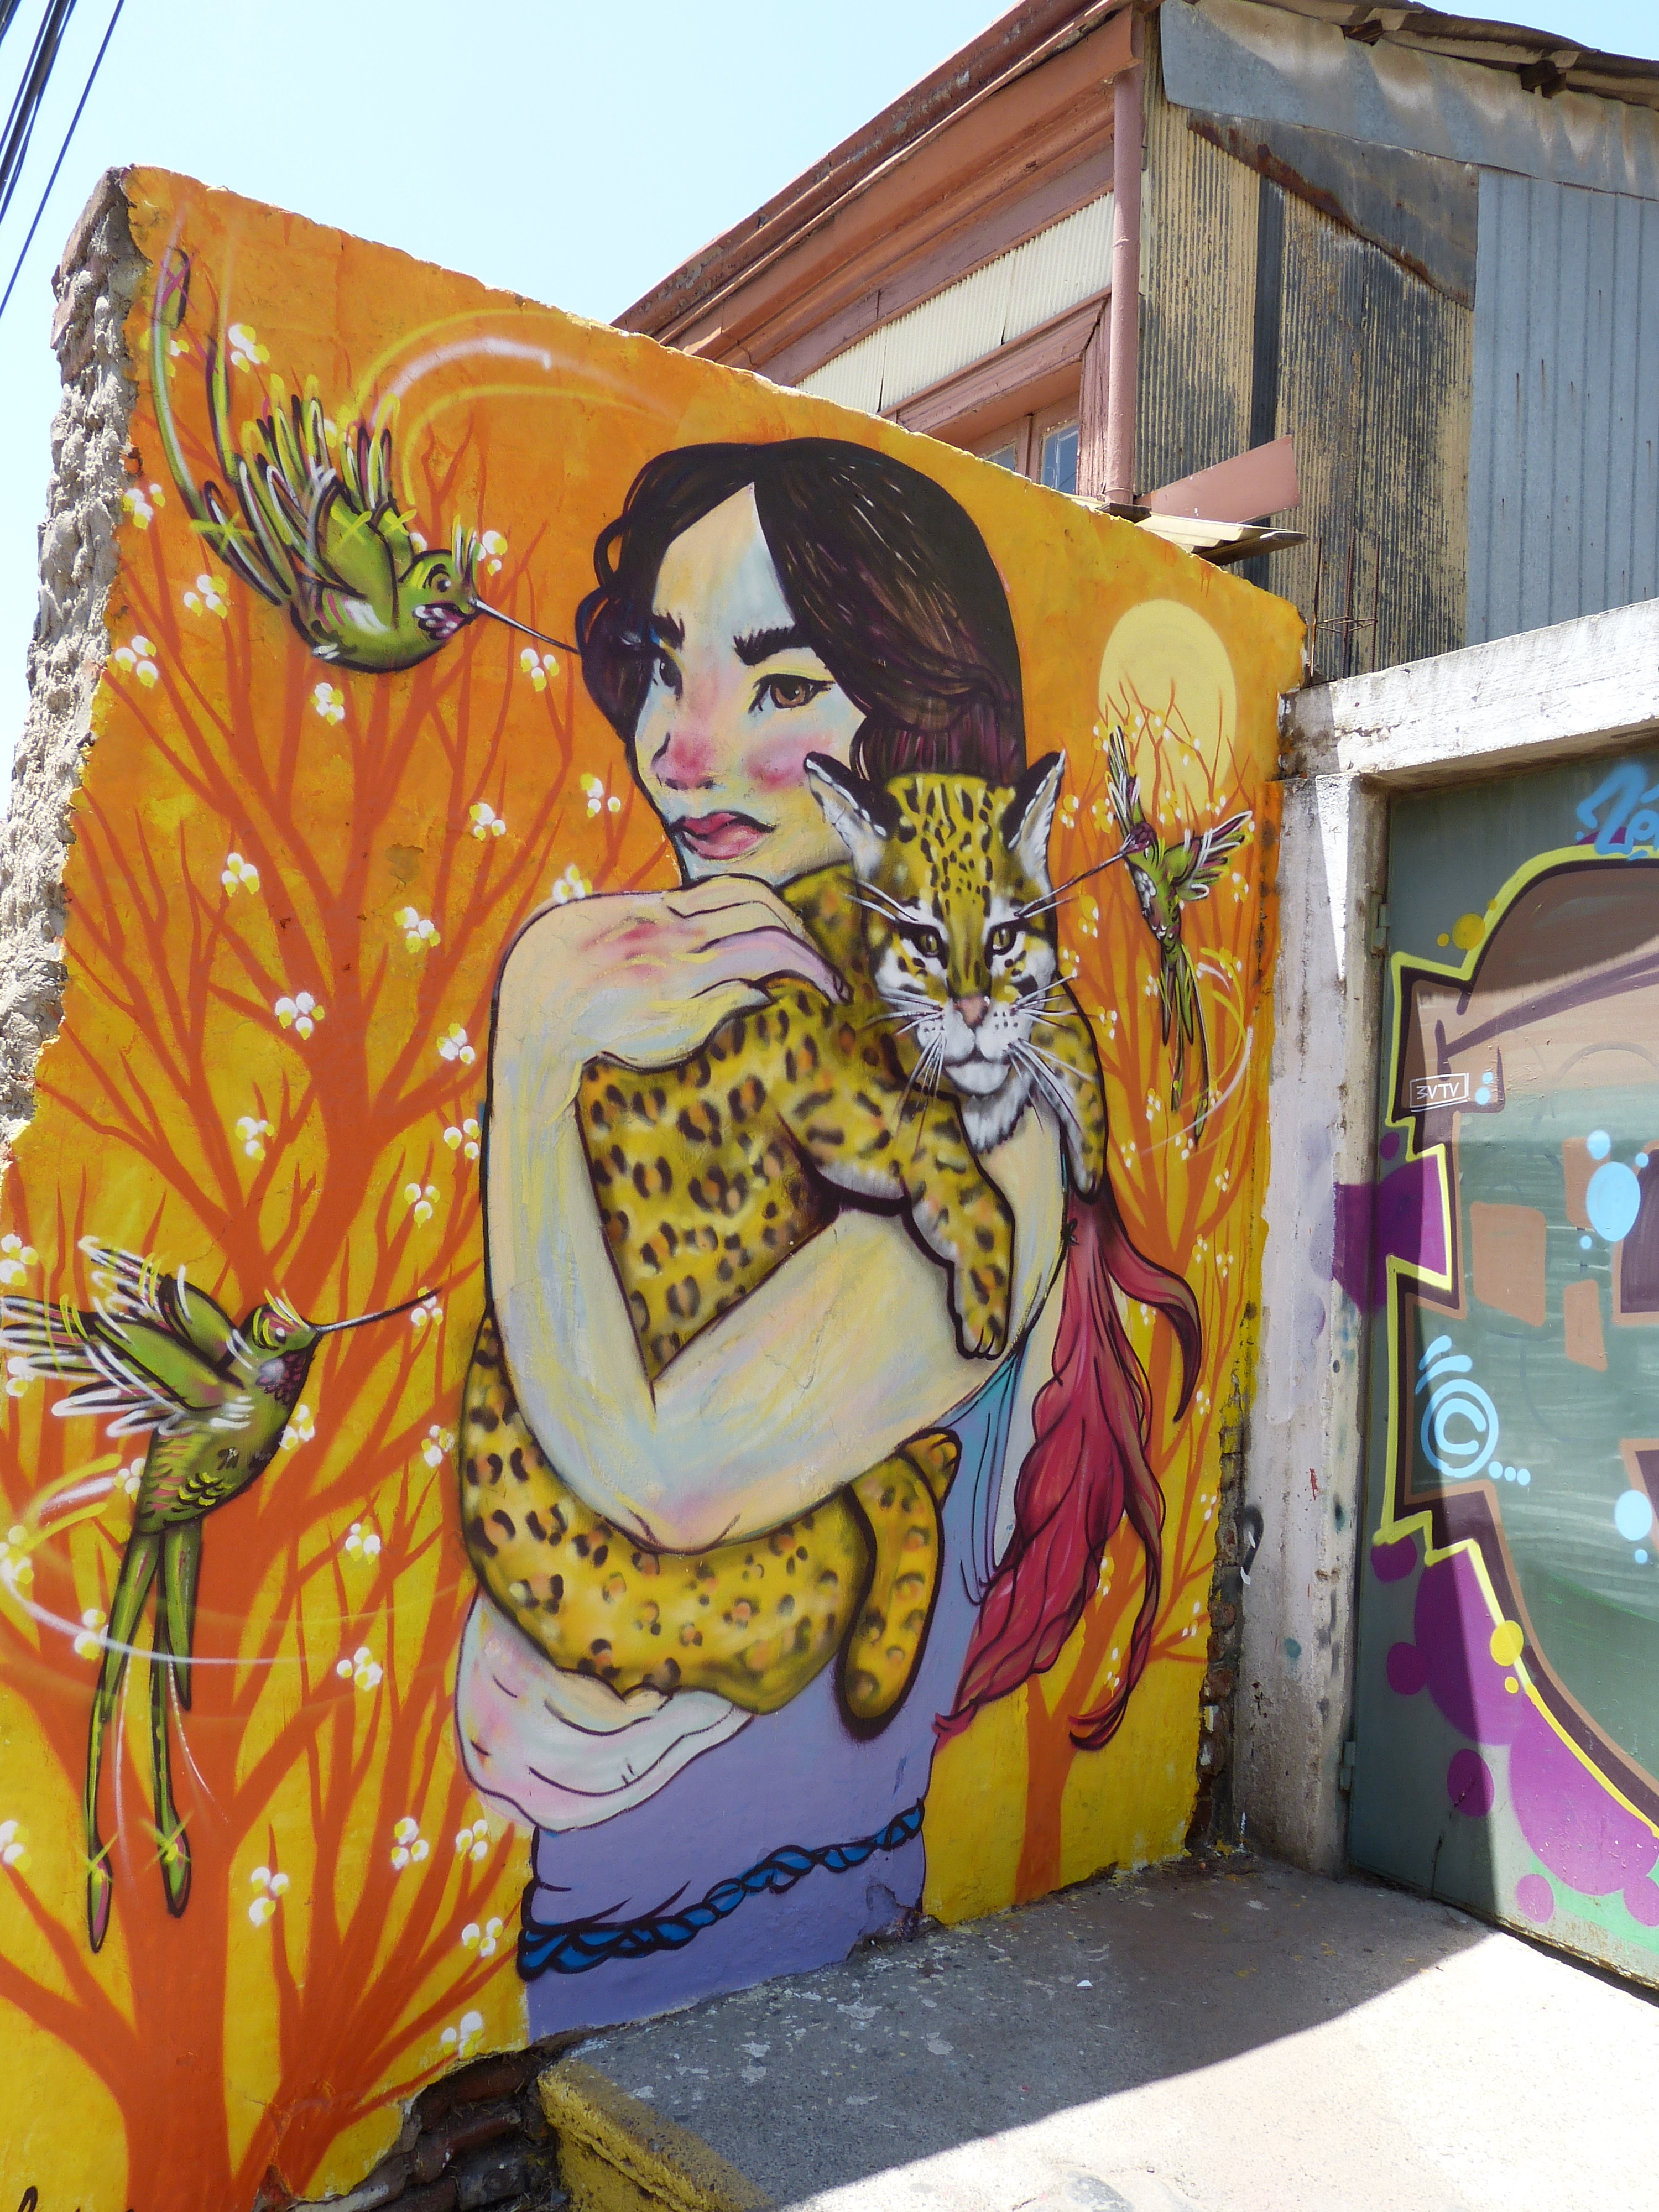
woman, wall, cat, spray, hummingbird, facade, yellow, leopard, chile, painting, art, creativity, mural, south america, image, grafitti, modern art, grafitty, sprayer, valparaiso